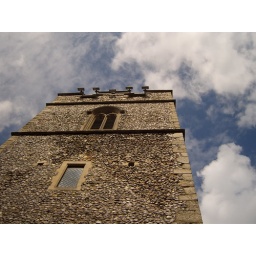
A clock tower in Canterbury